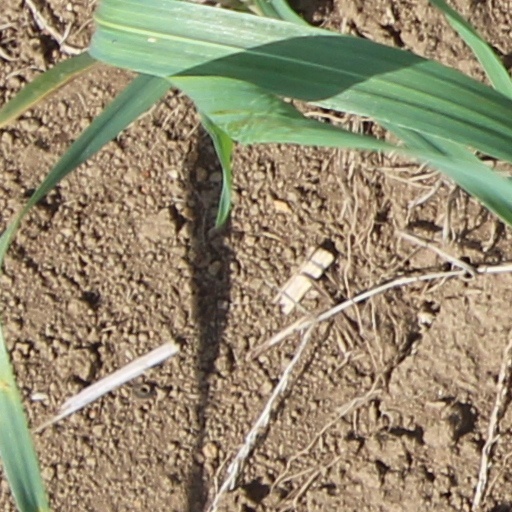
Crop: wheat